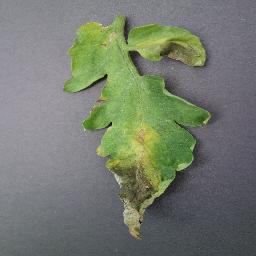
Label: Tomato___Late_blight